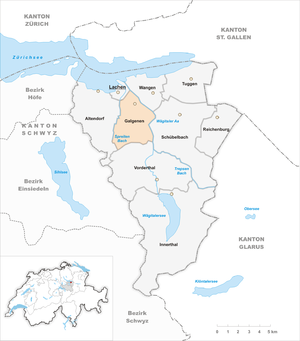
Galgenen est une commune suisse du canton de Schwytz, située dans le district de March.